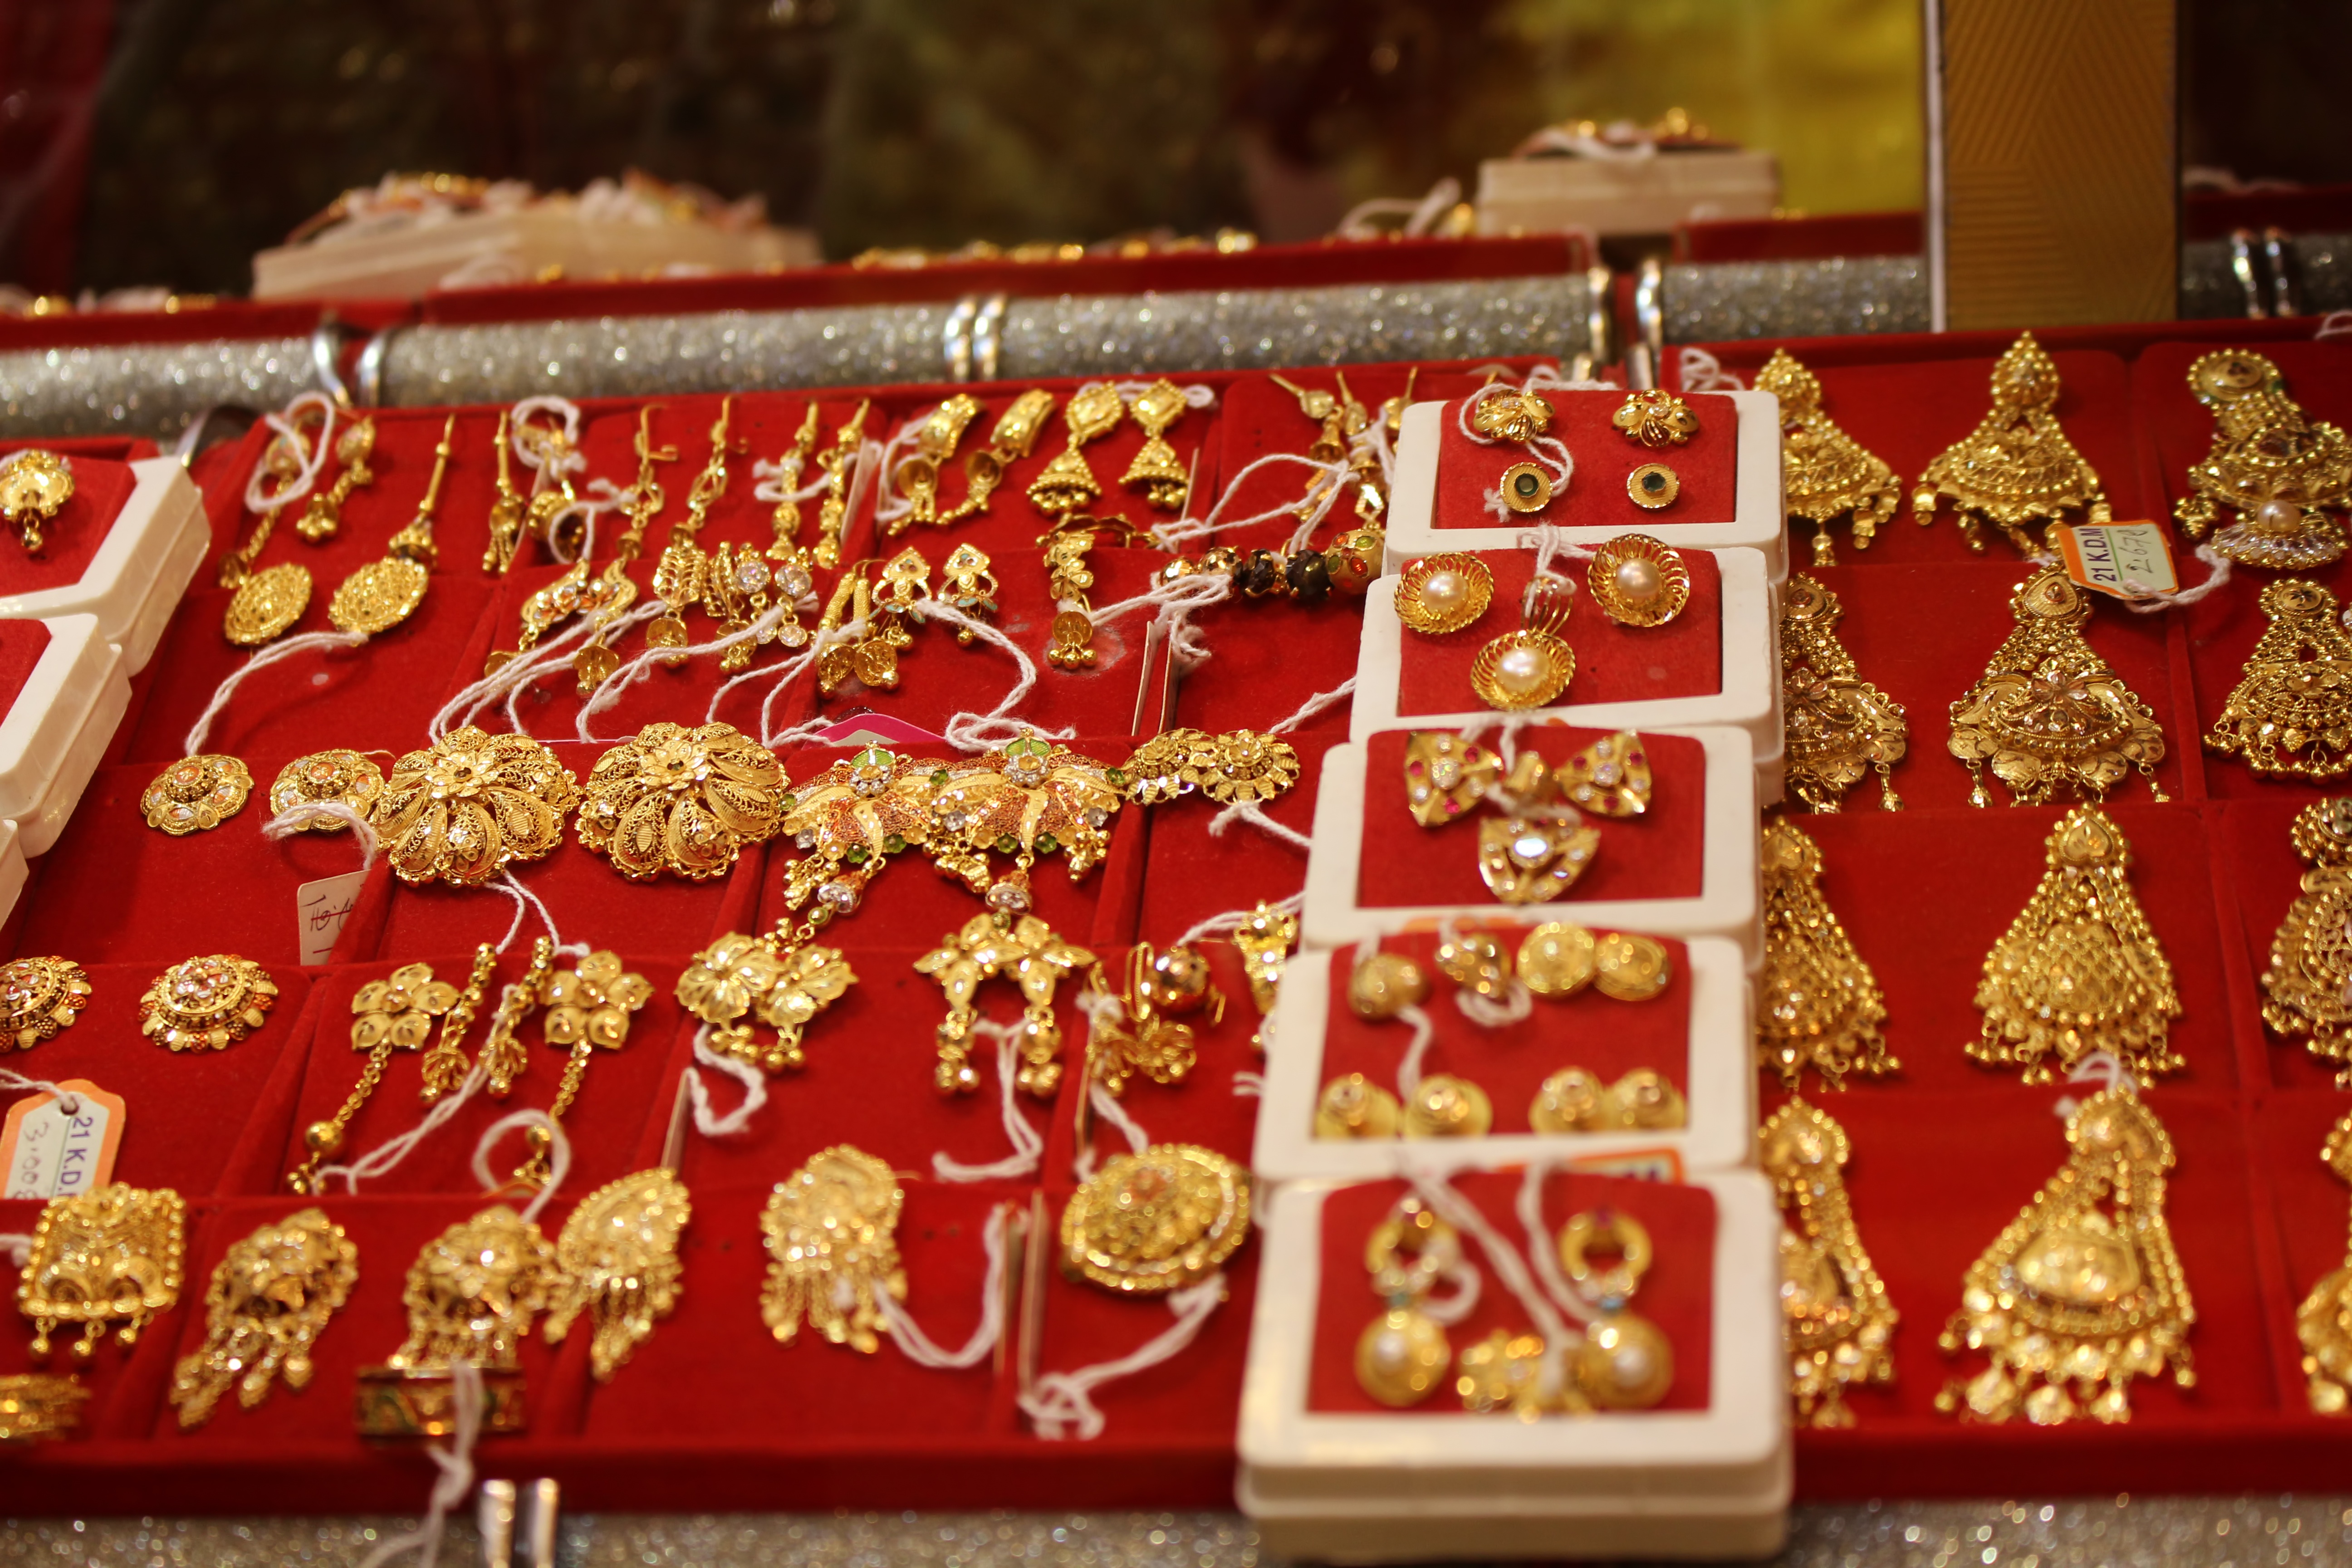
food, gold, tradition, chinese new year